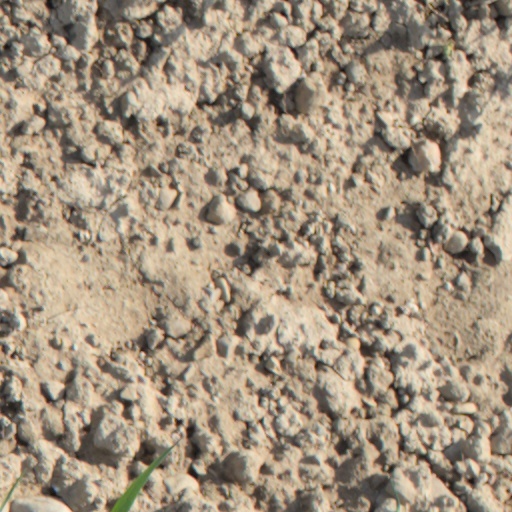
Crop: wheat